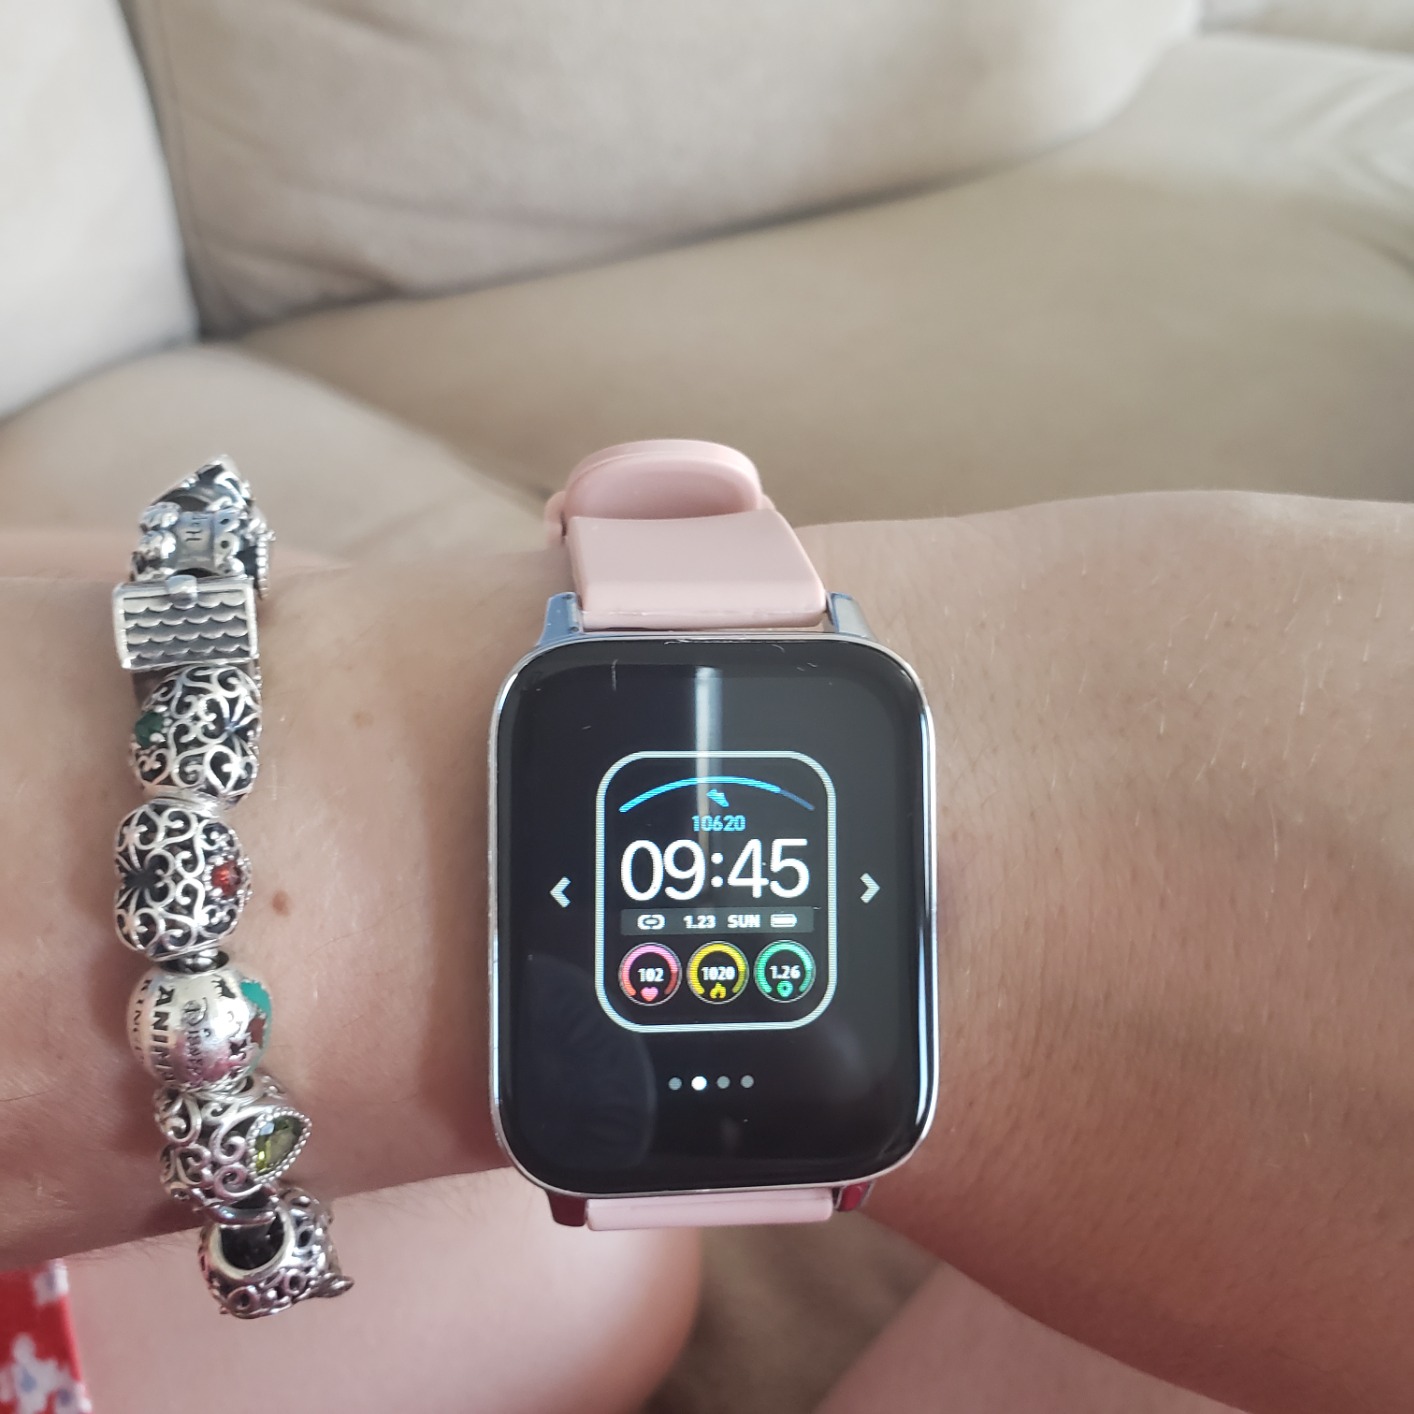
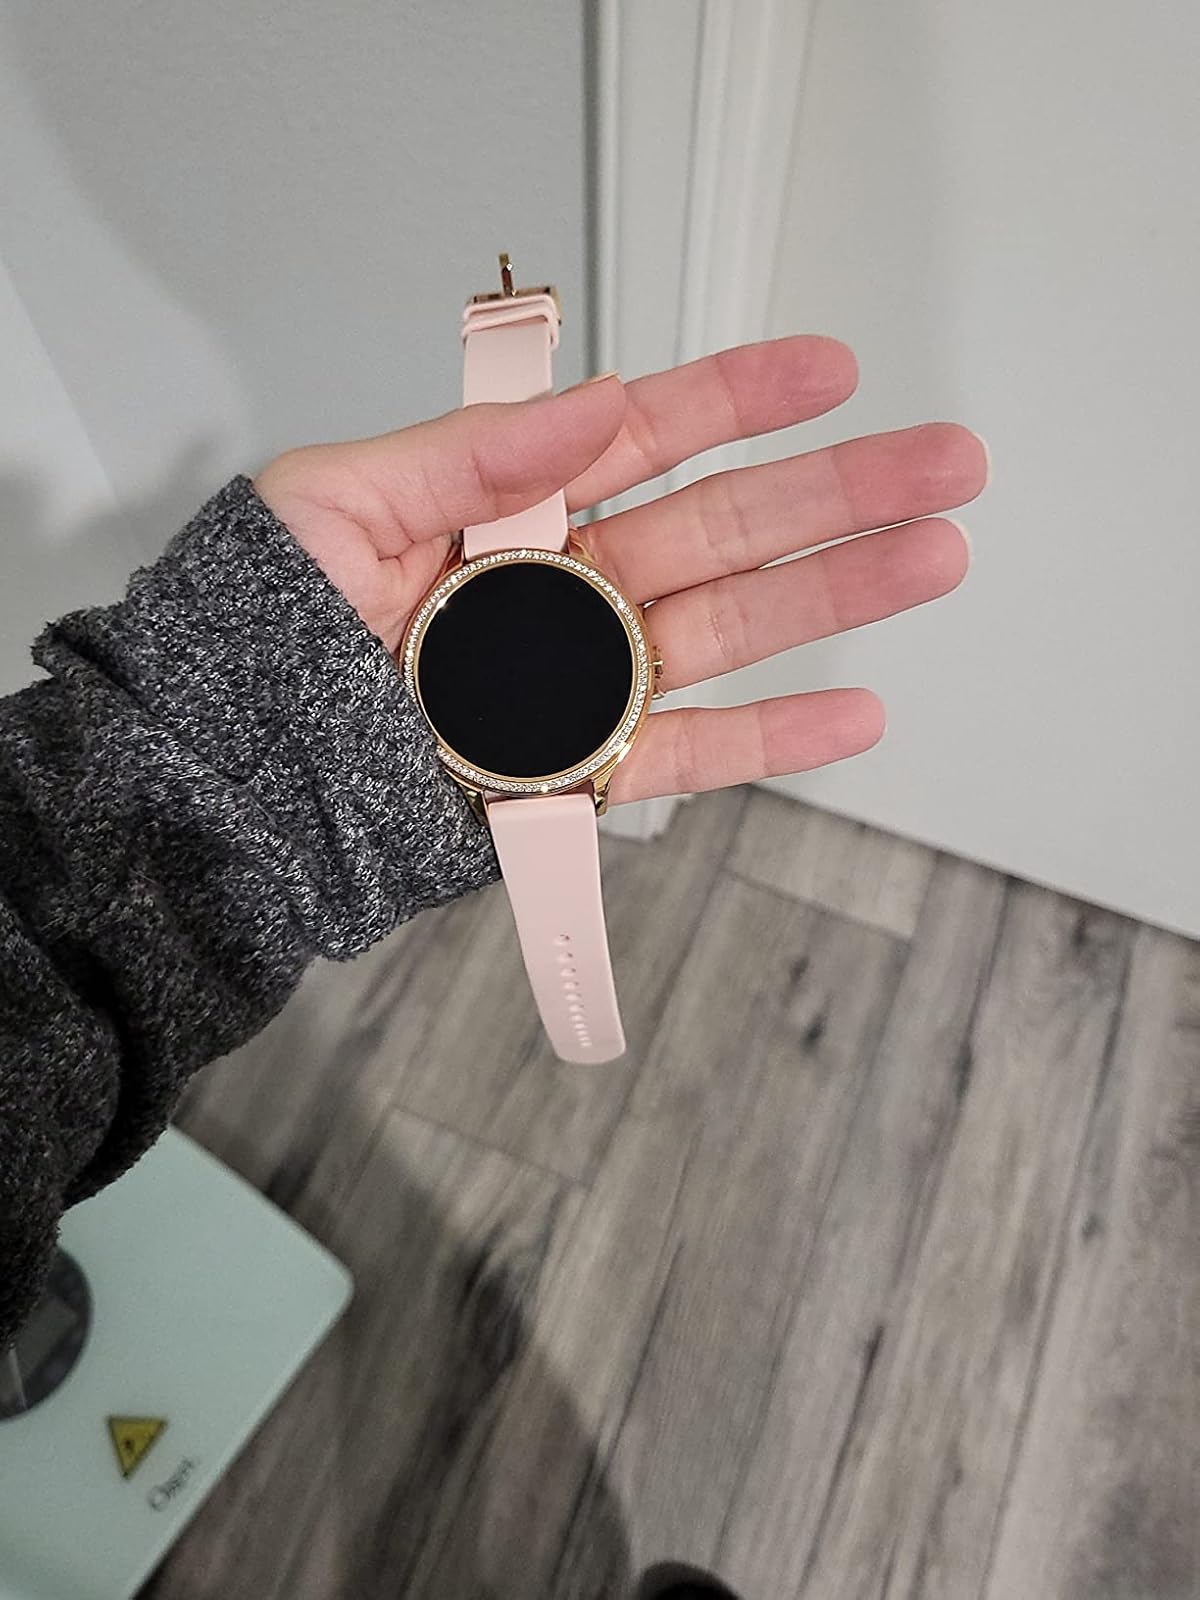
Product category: smartwatch
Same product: no